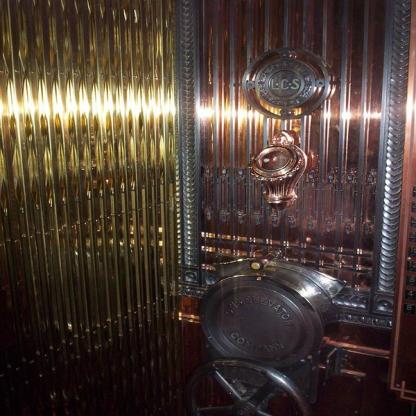
Scene: Indoor